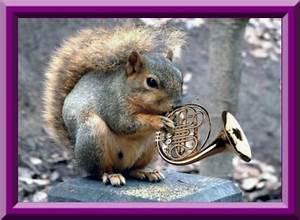
squirrel